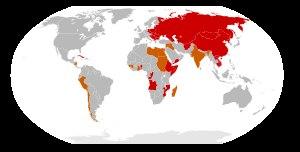
Au cours de la guerre froide, le terme informel de l'Empire soviétique se référait à l'influence de l'Union soviétique sur un certain nombre de pays.